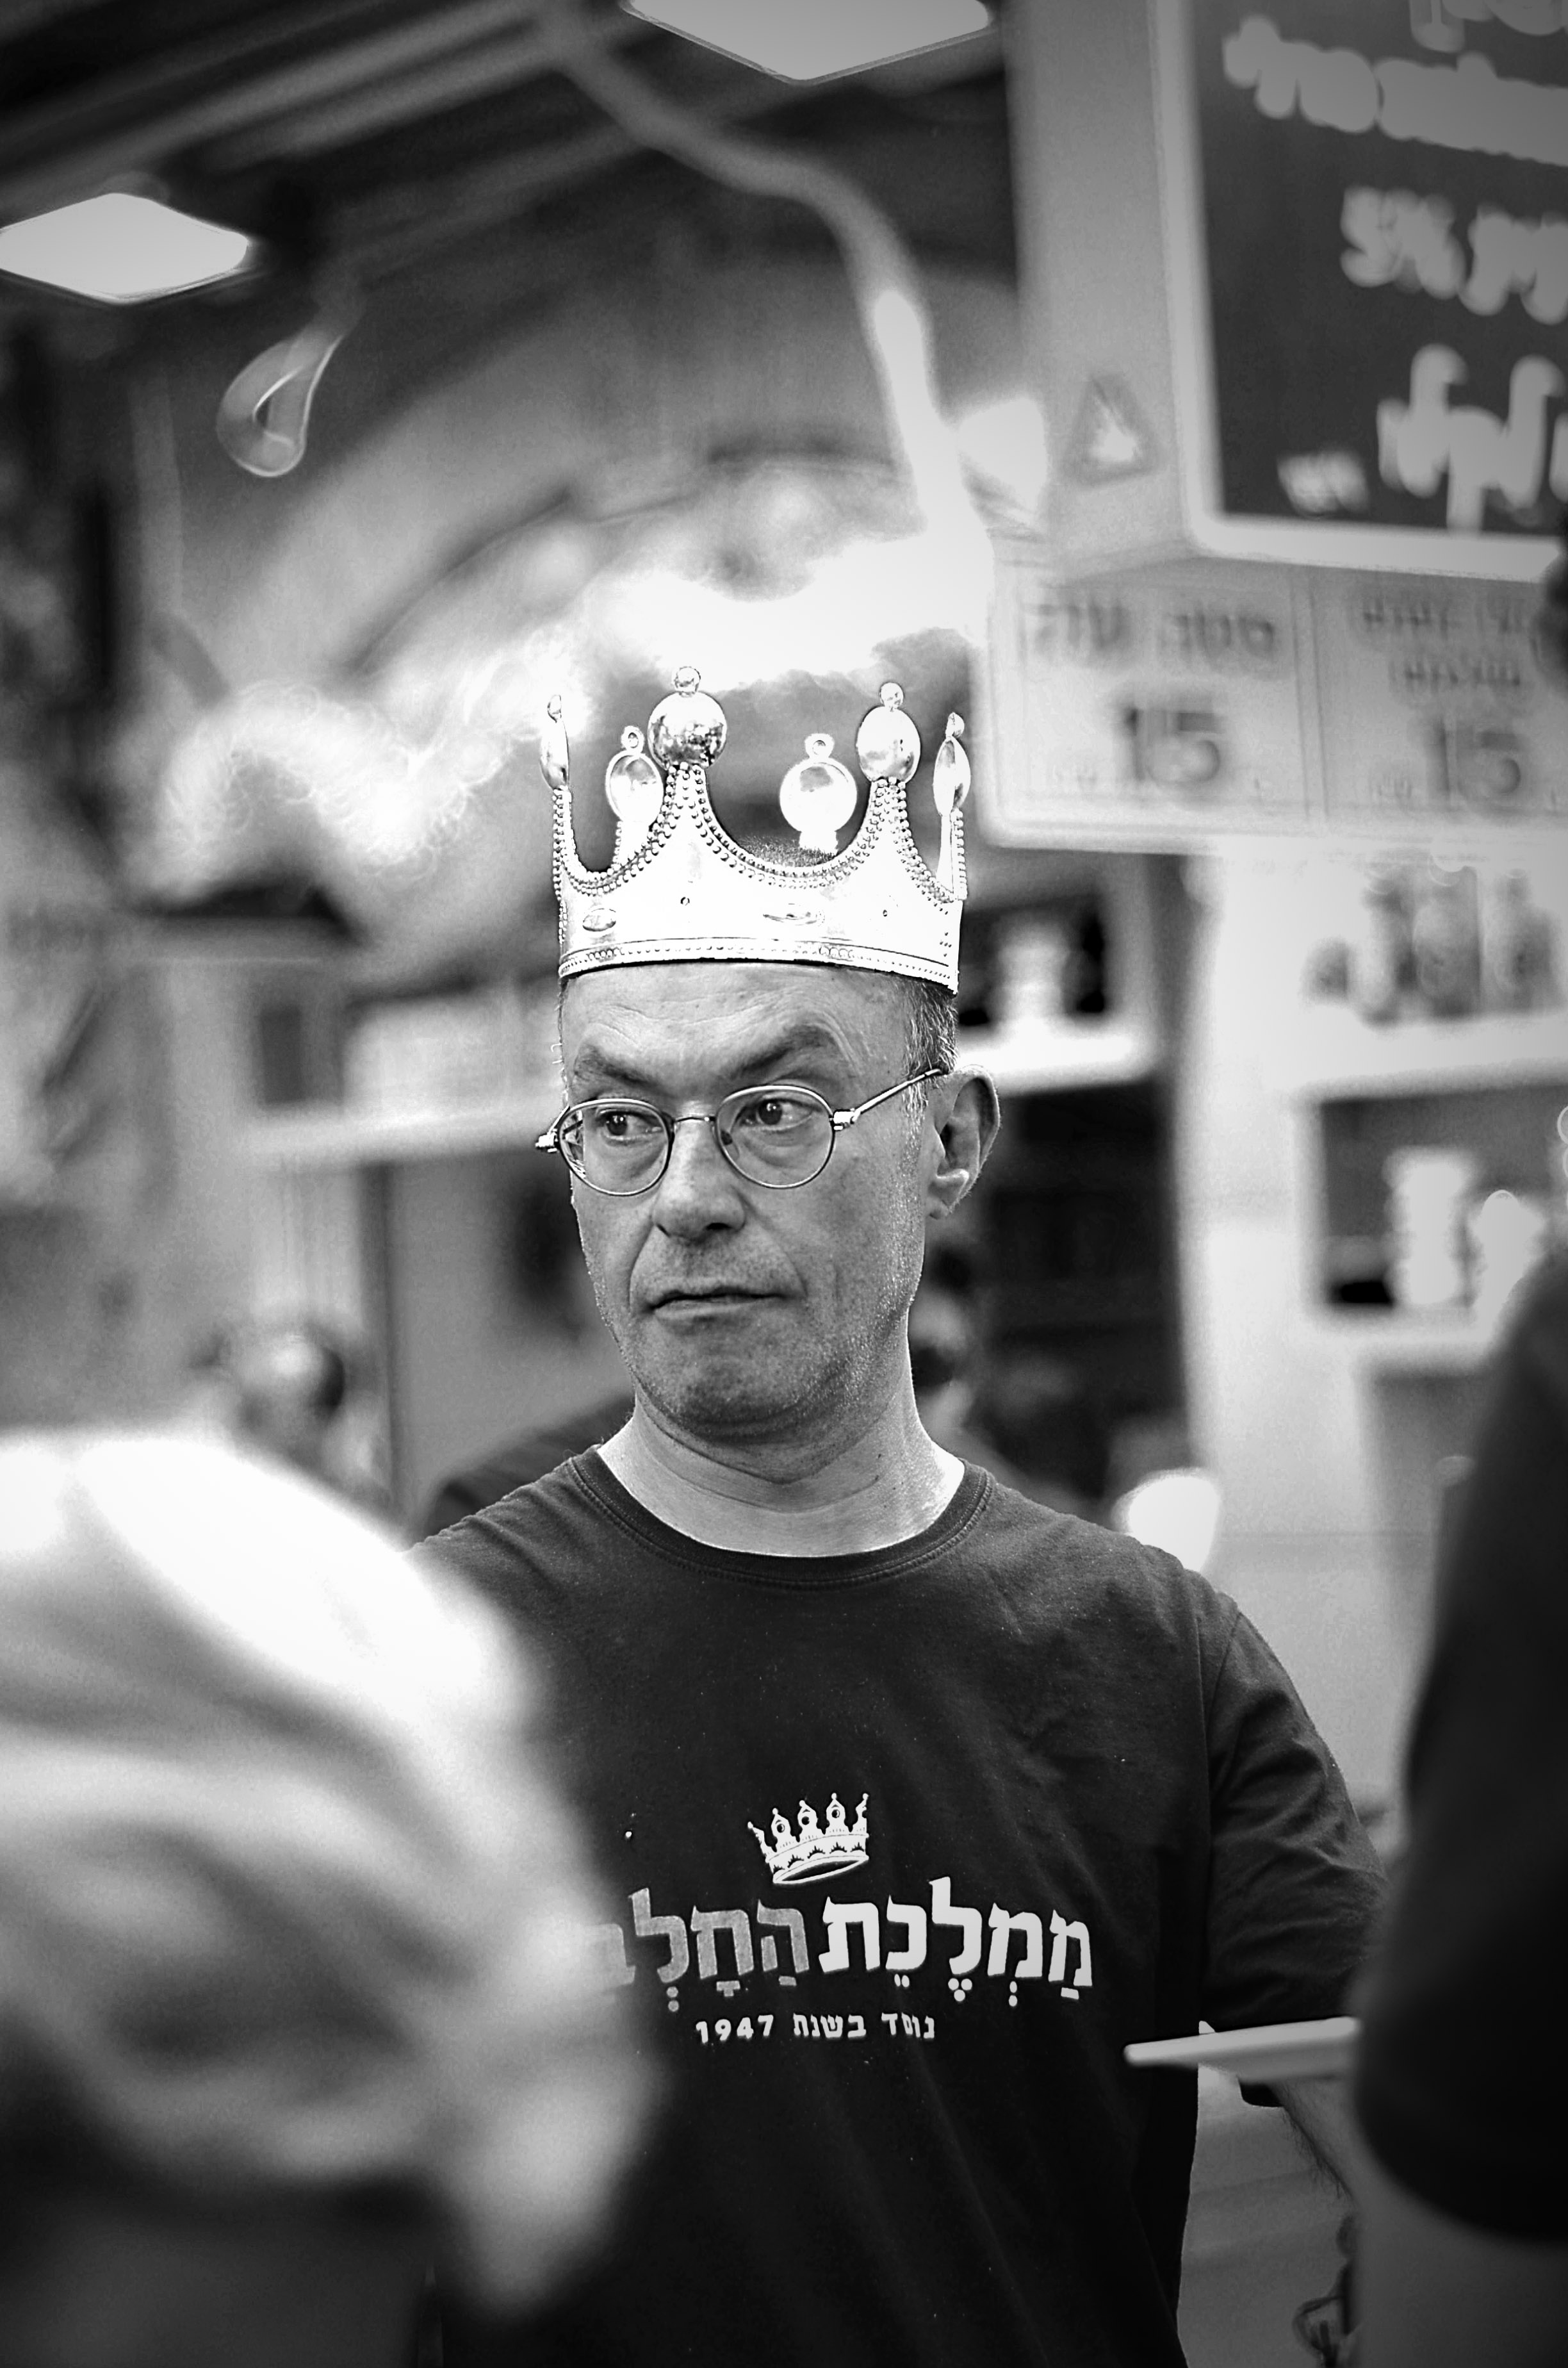
man, person, black and white, white, photography, male, portrait, market, nikon, black, monochrome, crown, bw, blackandwhite, 50mm, king, glasses, photograph, prime, d5100, jerusalem, israel, nikond5100, nikon50mm18g, halva, machneyehuda, monochrome photography